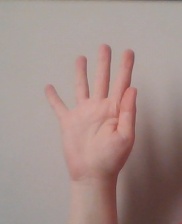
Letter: sheen